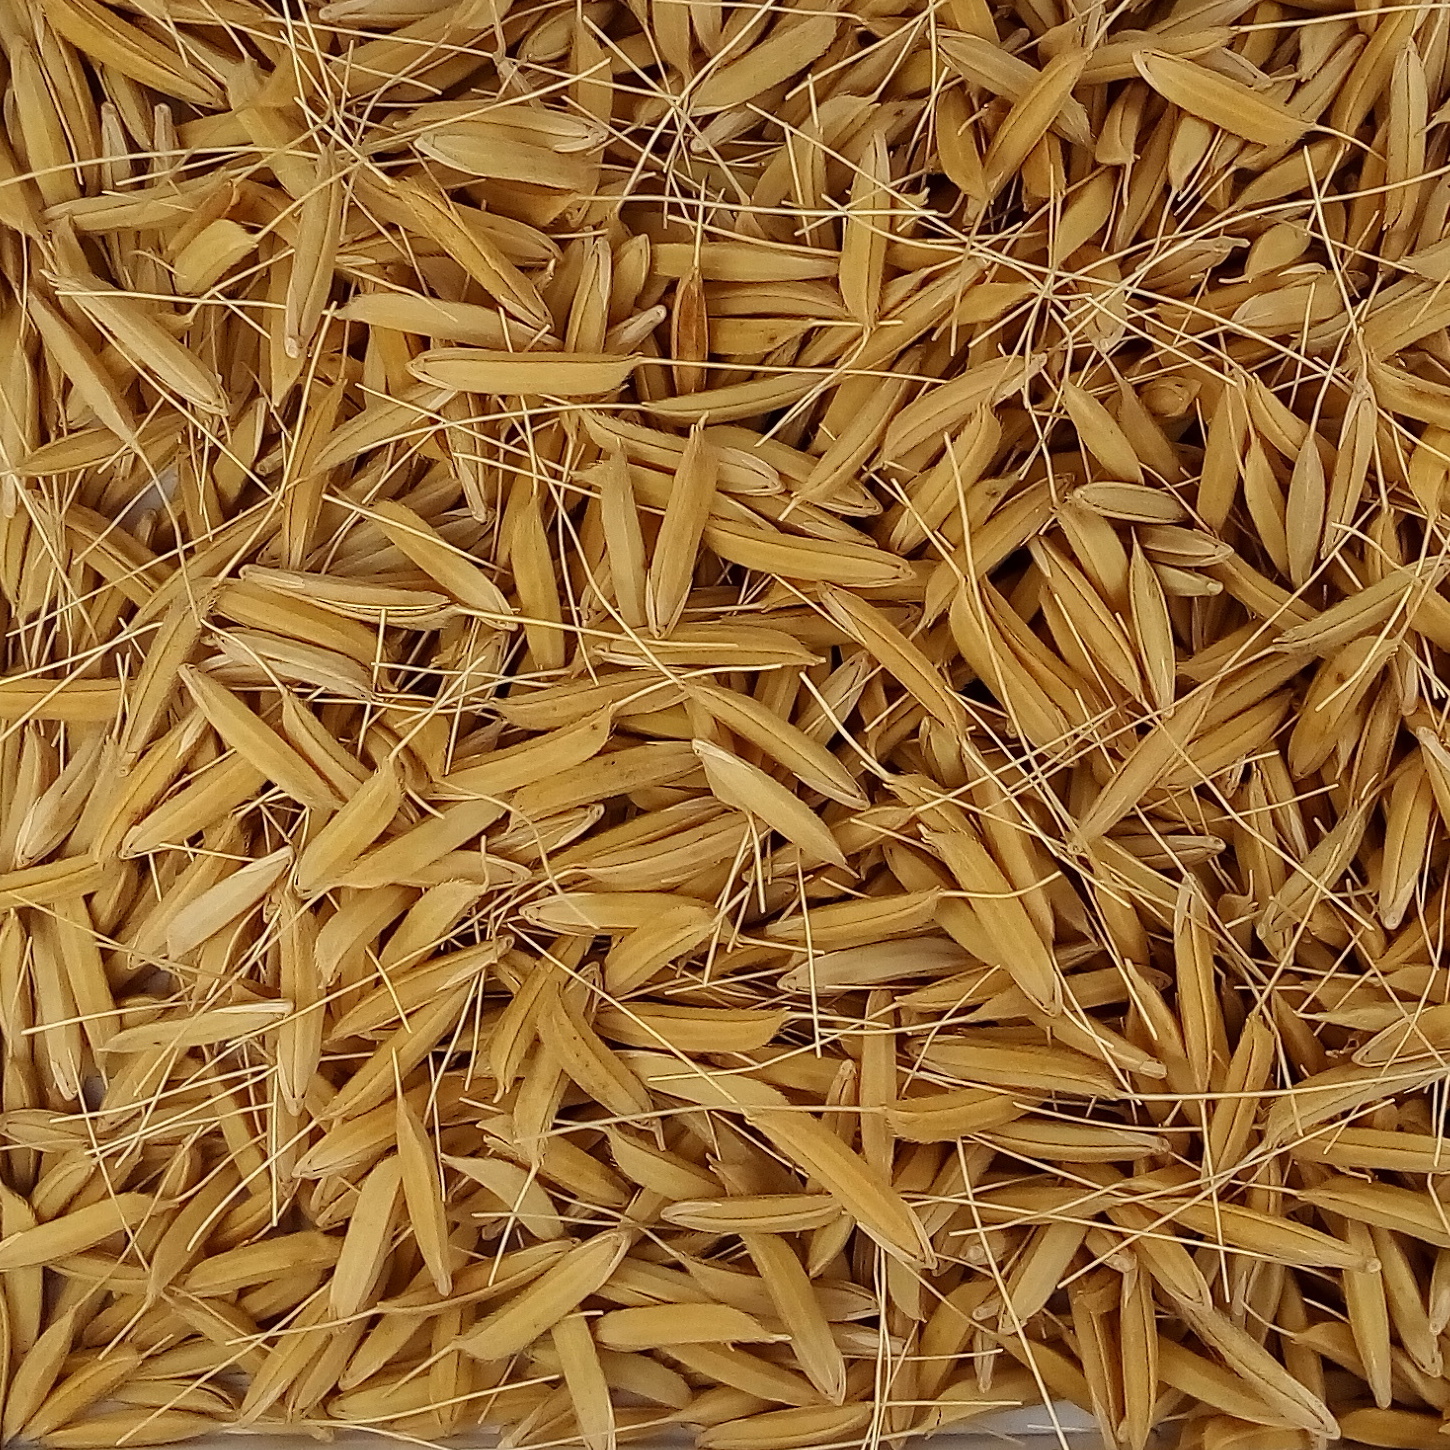
Rice seed variety: 1637